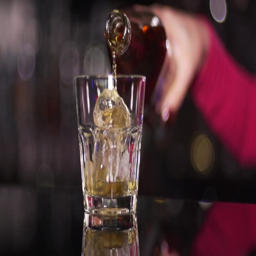
whiskey pouring into a glass with ingredient